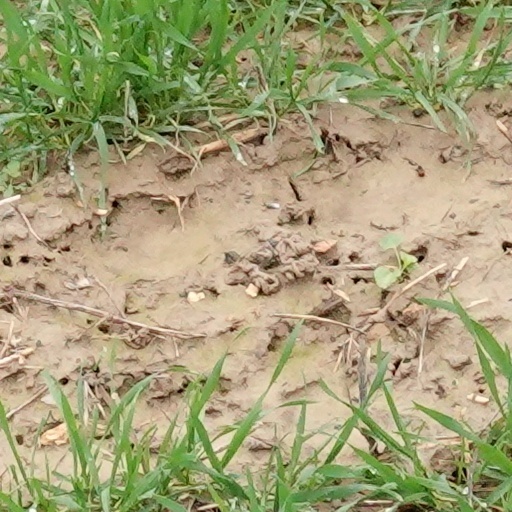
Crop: wheat